Rowlands Gill railway station

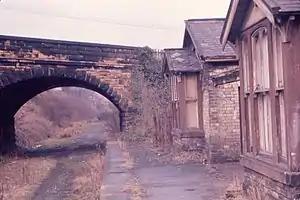
The station after closure and lifting of the tracks

Rowlands Gill railway station served the village of Rowlands Gill, Tyne and Wear, England from 1867 to 1963 on the Derwent Valley Railway.